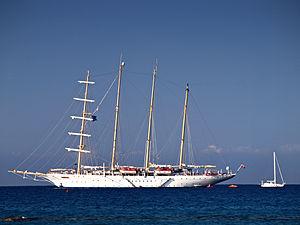
Le Star Clipper est un quatre-mâts goélette à coque acier, construit en 1991. Il est le premier navire clipper de cette classe depuis 1912. Il est classé par Lloyds 100A1.
Un quatre-mâts est un grand navire à voiles, doté de quatre mâts : le mât de misaine, le grand mât avant, le grand mât arrière et le mât d'artimon.